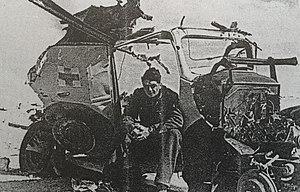
Le médecin-capitaine Paul Guénon devant son ambulance détruite à Bir Hakeim
Paul Guénon au titre de son action dans la France libre.